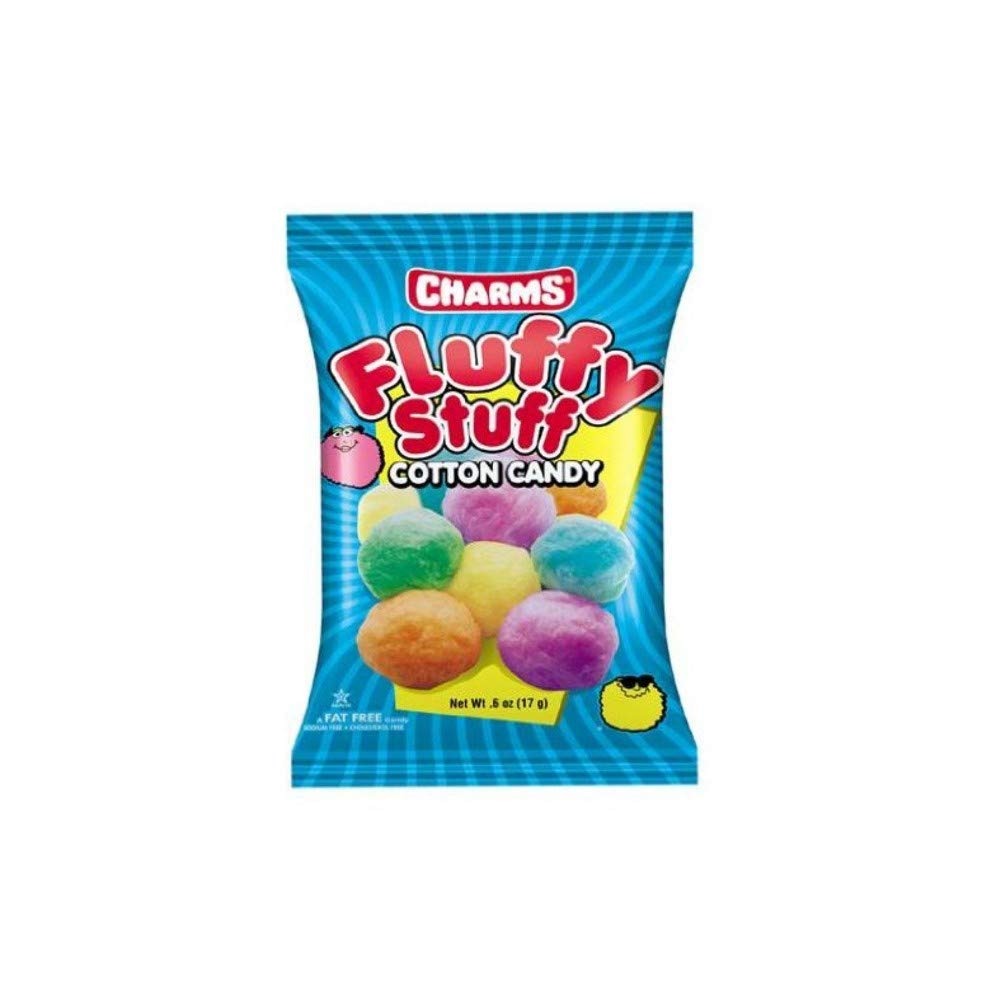
Item Name: Fluffy Stuff Cotton Candy, 2.5-Ounce Bags (Pack of 12)
Bullet Point 1: Stay-fresh bags of Fluffy Stuff, tasty, fruit-flavored, pillowy goodness
Bullet Point 2: 12 2.5-Ounce Bags Fluffy Stuff Cotton Candy
Bullet Point 3: Packed in moisture-resistant, air-tight bags to ensure fresh, flavorful, fluffiness in every bite—all year-round
Bullet Point 4: A traditional cotton candy assortment of multi-colored fruit-flavors.
Bullet Point 5: Fluffy Stuff is Kosher, Peanut Free and Gluten Free.
Value: 30.0
Unit: Ounce

Price: 27.99